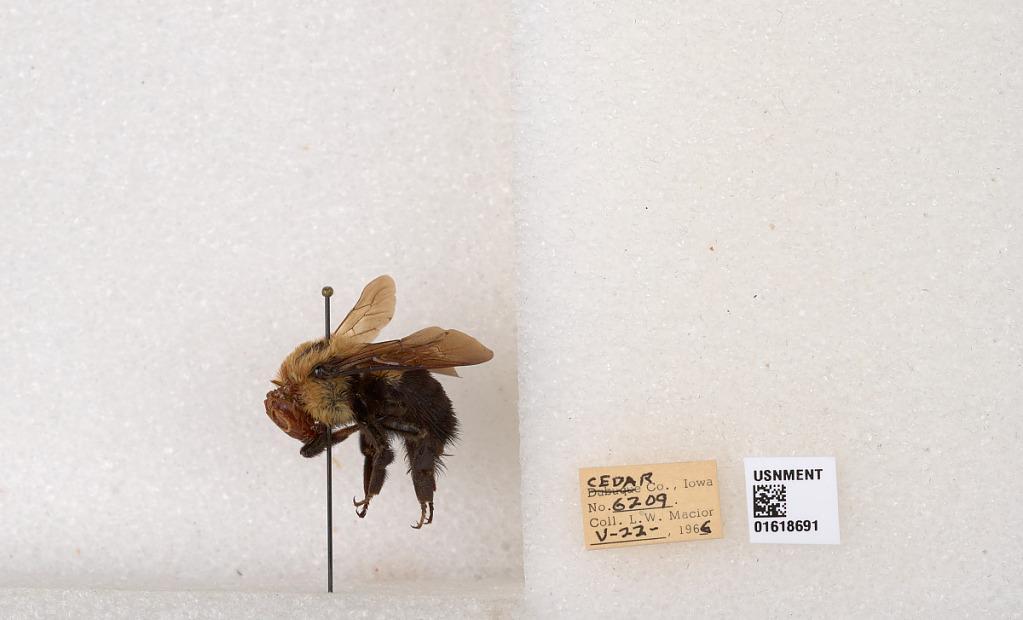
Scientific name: Bombus impatiens Cresson
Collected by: L. Macior
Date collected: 1966-5-22
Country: United States
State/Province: Iowa
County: Cedar
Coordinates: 41.7723, -91.1324